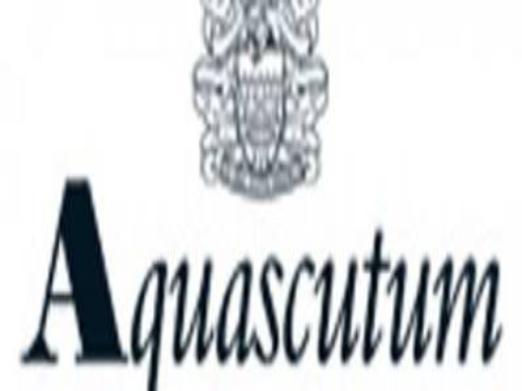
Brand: Aquascutum
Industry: Clothes